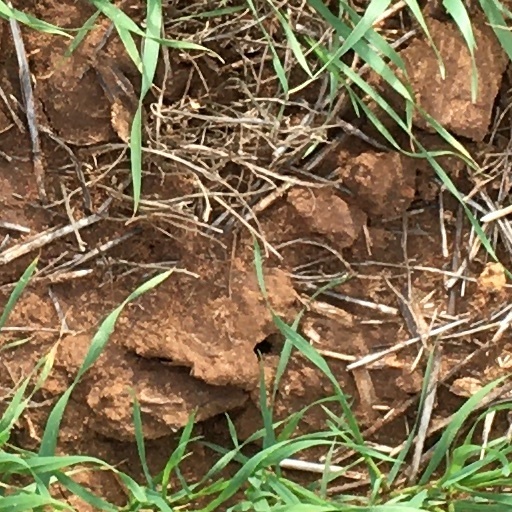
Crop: wheat